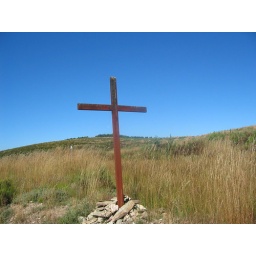
cross on roadside in mountains